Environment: real
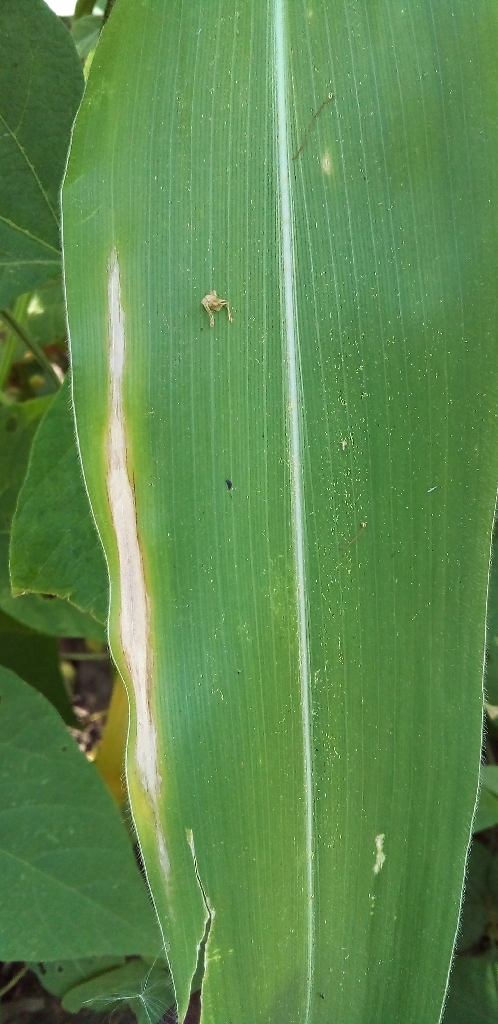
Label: northern_corn_leaf_blight